Answer in natural language. Which point is closer to the camera taking this photo, point B  or point C? Choose between the following options: C or B
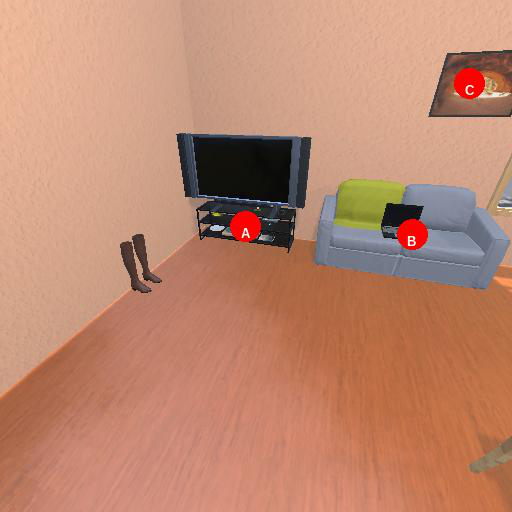
<answer>B</answer>